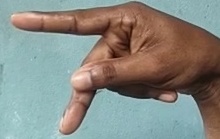
ASL sign: P